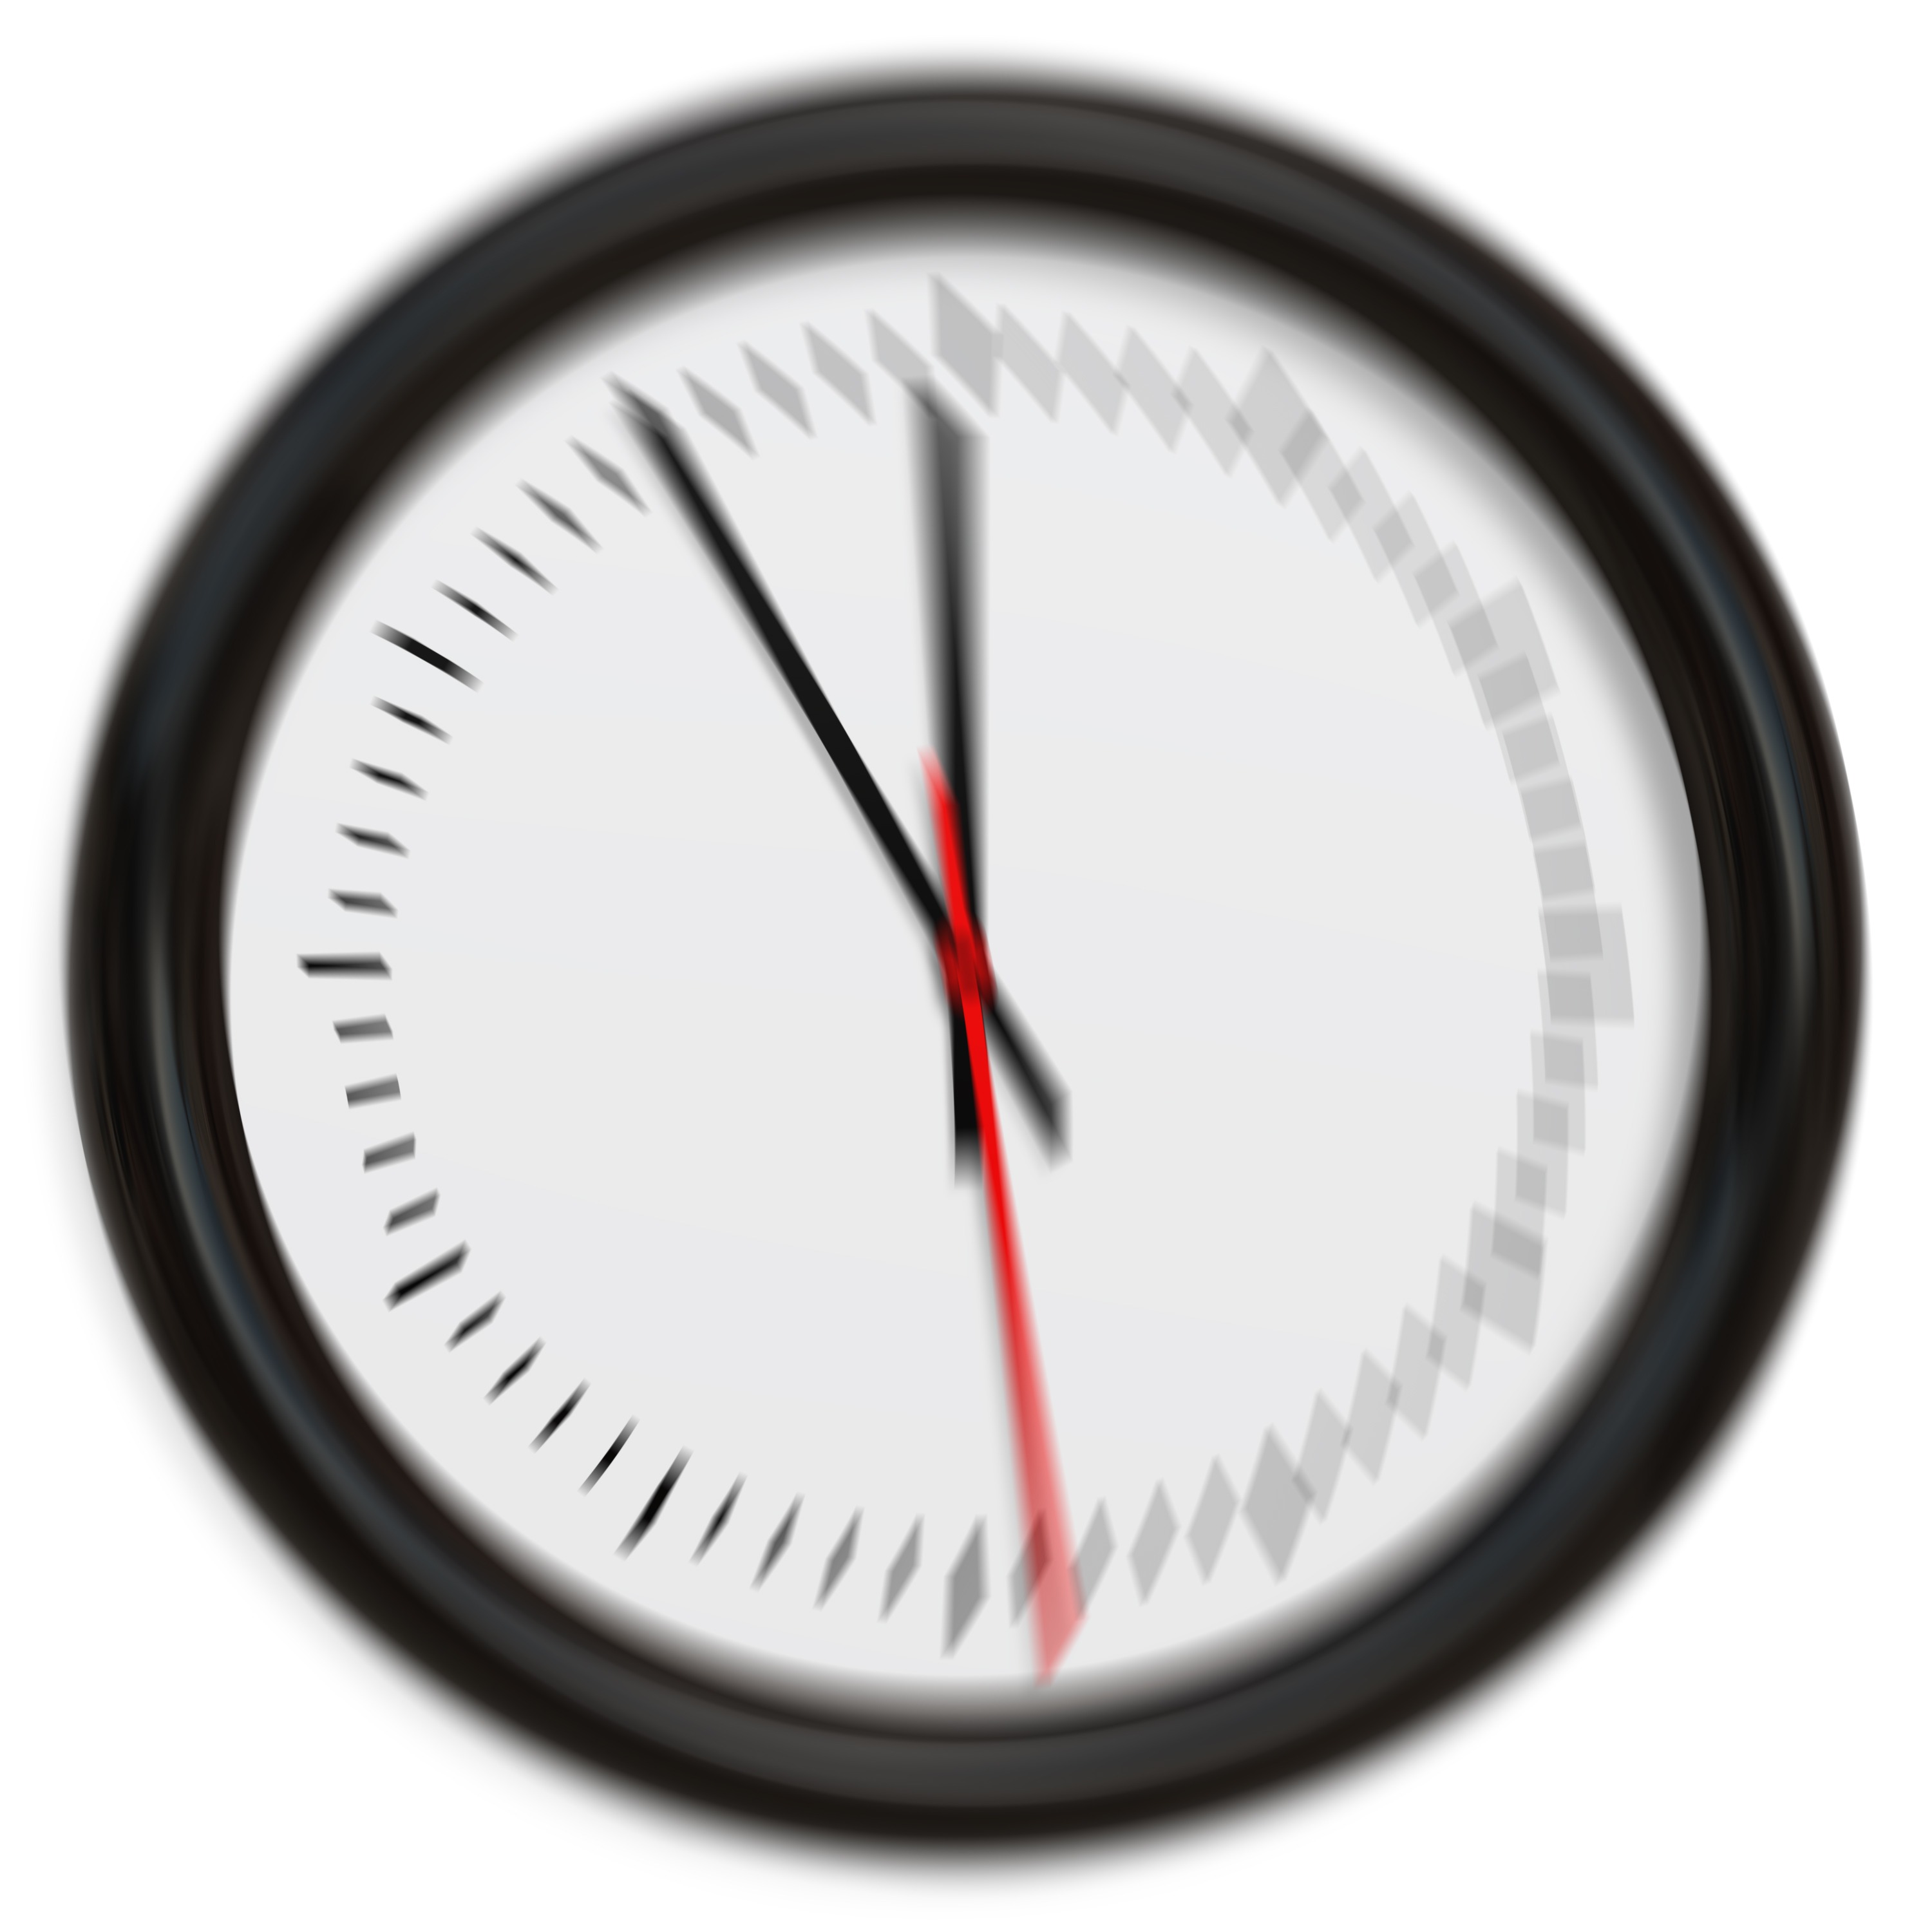
clock, time, gauge, circle, proverb, blurry, test, pointer, unclear, eye test, 5vor12, home accessories, too late, proverbial